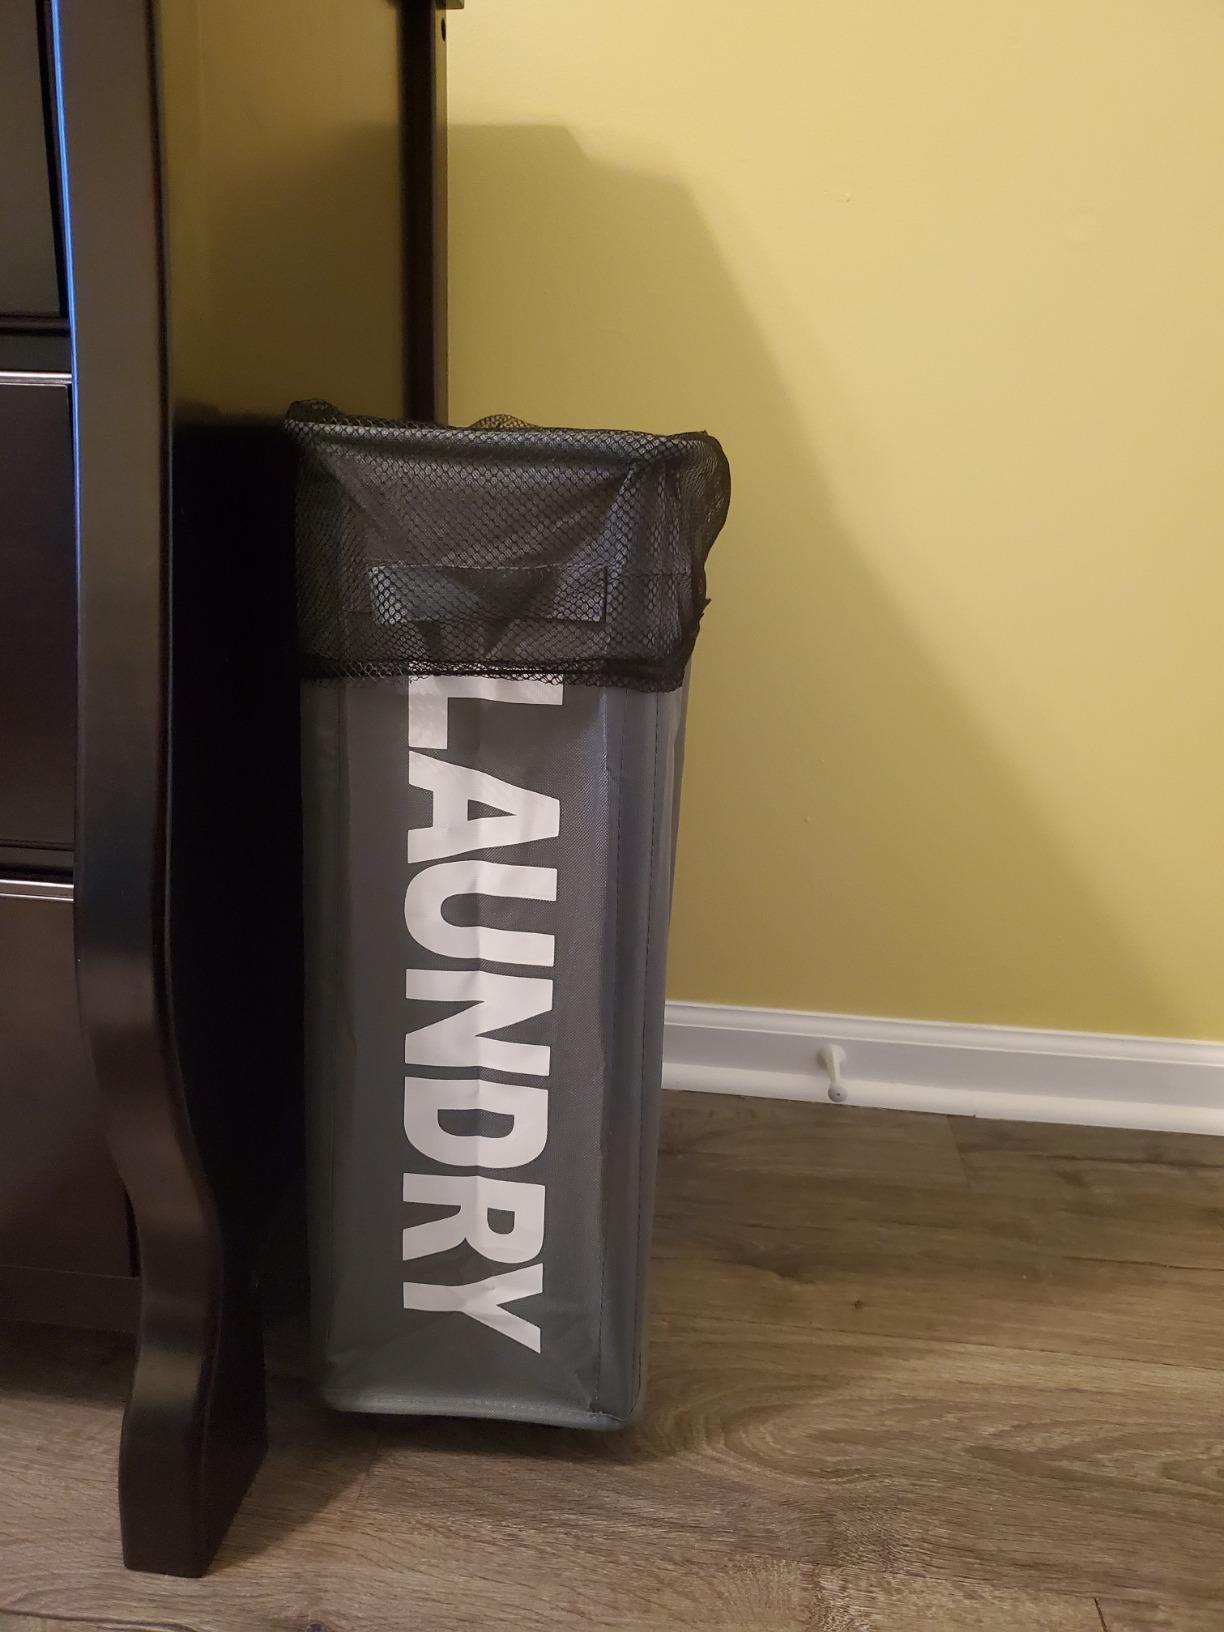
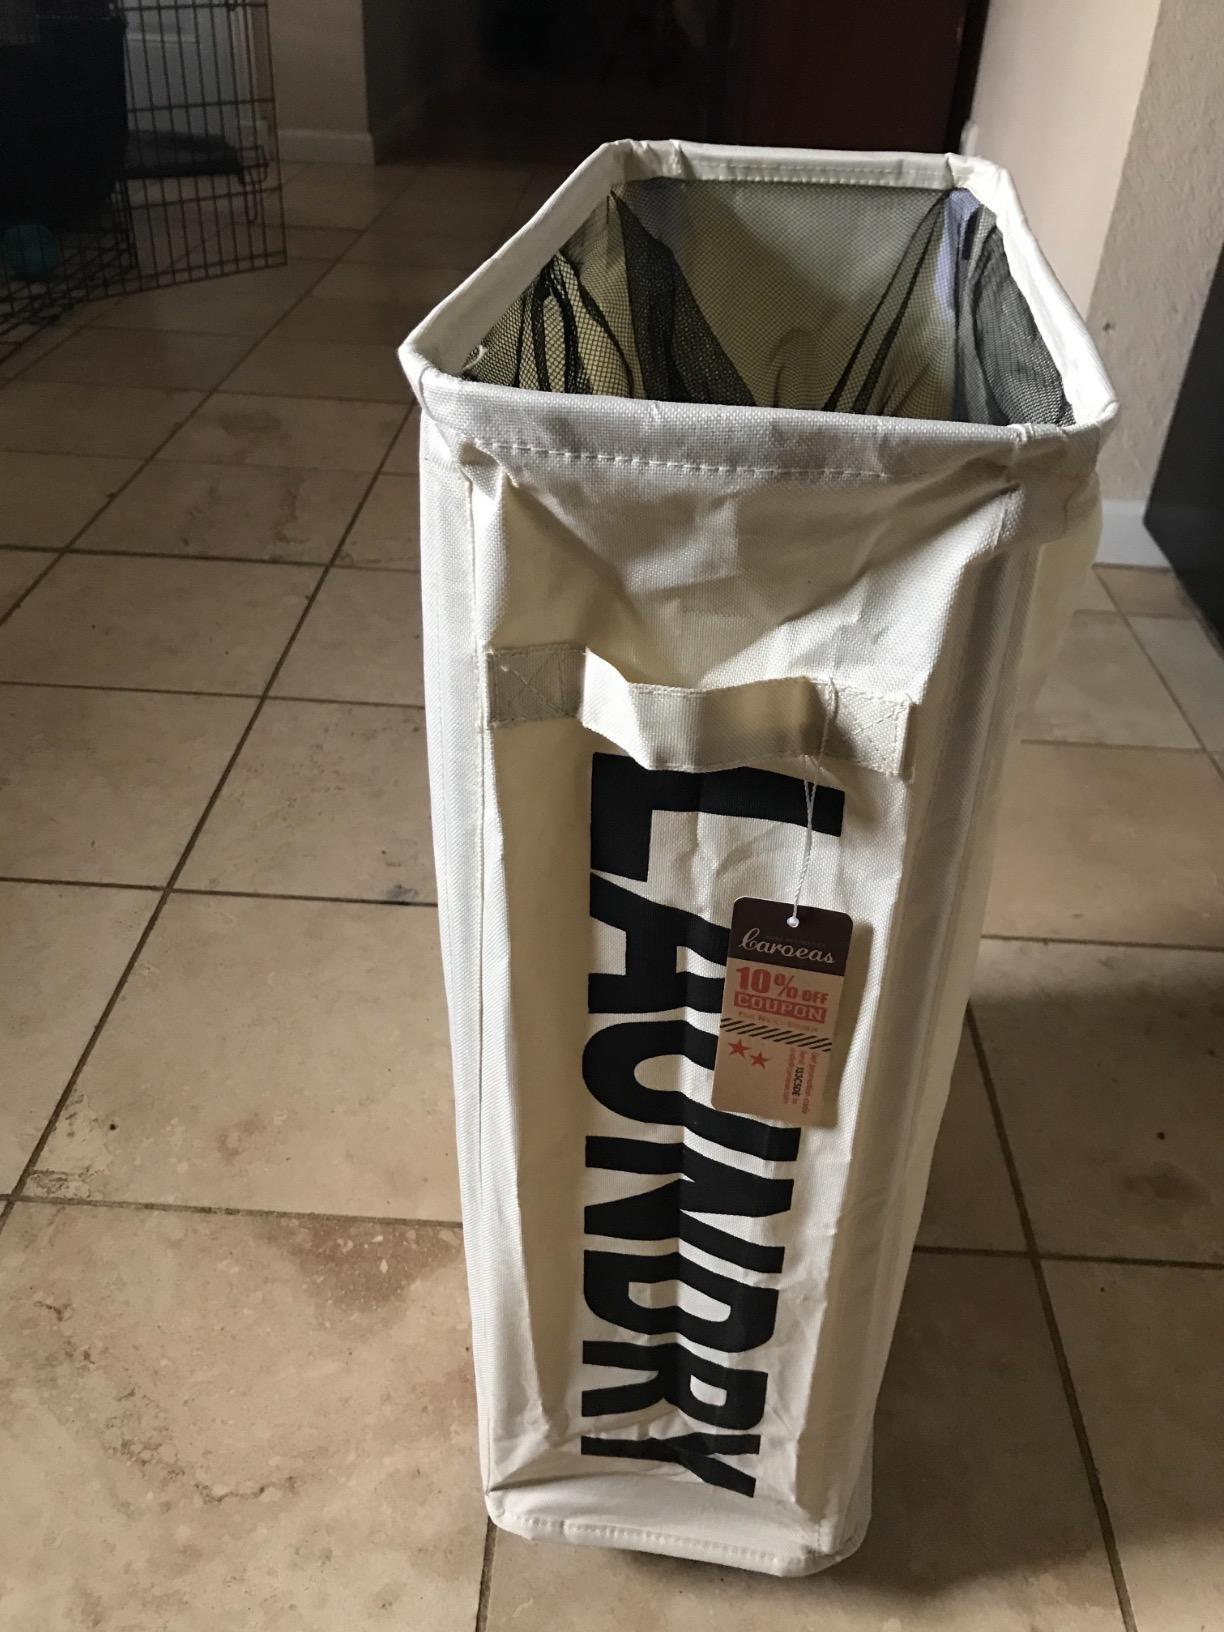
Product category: items_hamper
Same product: no